Salt Lake City

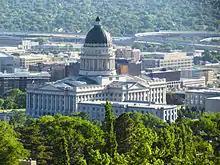
Utah State Capitol

The Catholic Nuns of Carmelite Monastery hold an annual fair each autumn in Holladay, a suburb of Salt Lake City. The festival includes music, food, a live auction, Golf for the Nuns tournament, a prize giveaway, and a 5k Run for the Nuns road race.